Switching noise jitter

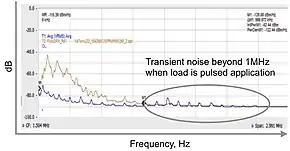
FIG. 5 Transient Noise Present with LDO in Pulsed Applications

The LDO is indeed able to provide a low-noise bias, but only when the DC load is constant. Of course, in practice the current draw of a load will fluctuate, and careful examinations of the supply bias of pulsed applications will show that transient noise is, in fact, present, as shown in Fig. 5 and this is difficult to filter. Powering a noise-sensitive SoC or circuit component in a pulsed application with an LDO may well turn out to be a sub-optimal solution: in addition to low conversion efficiency, noise is still present on the supply bias in the form of transients which vary in both frequency and density (frequency of occurrence).